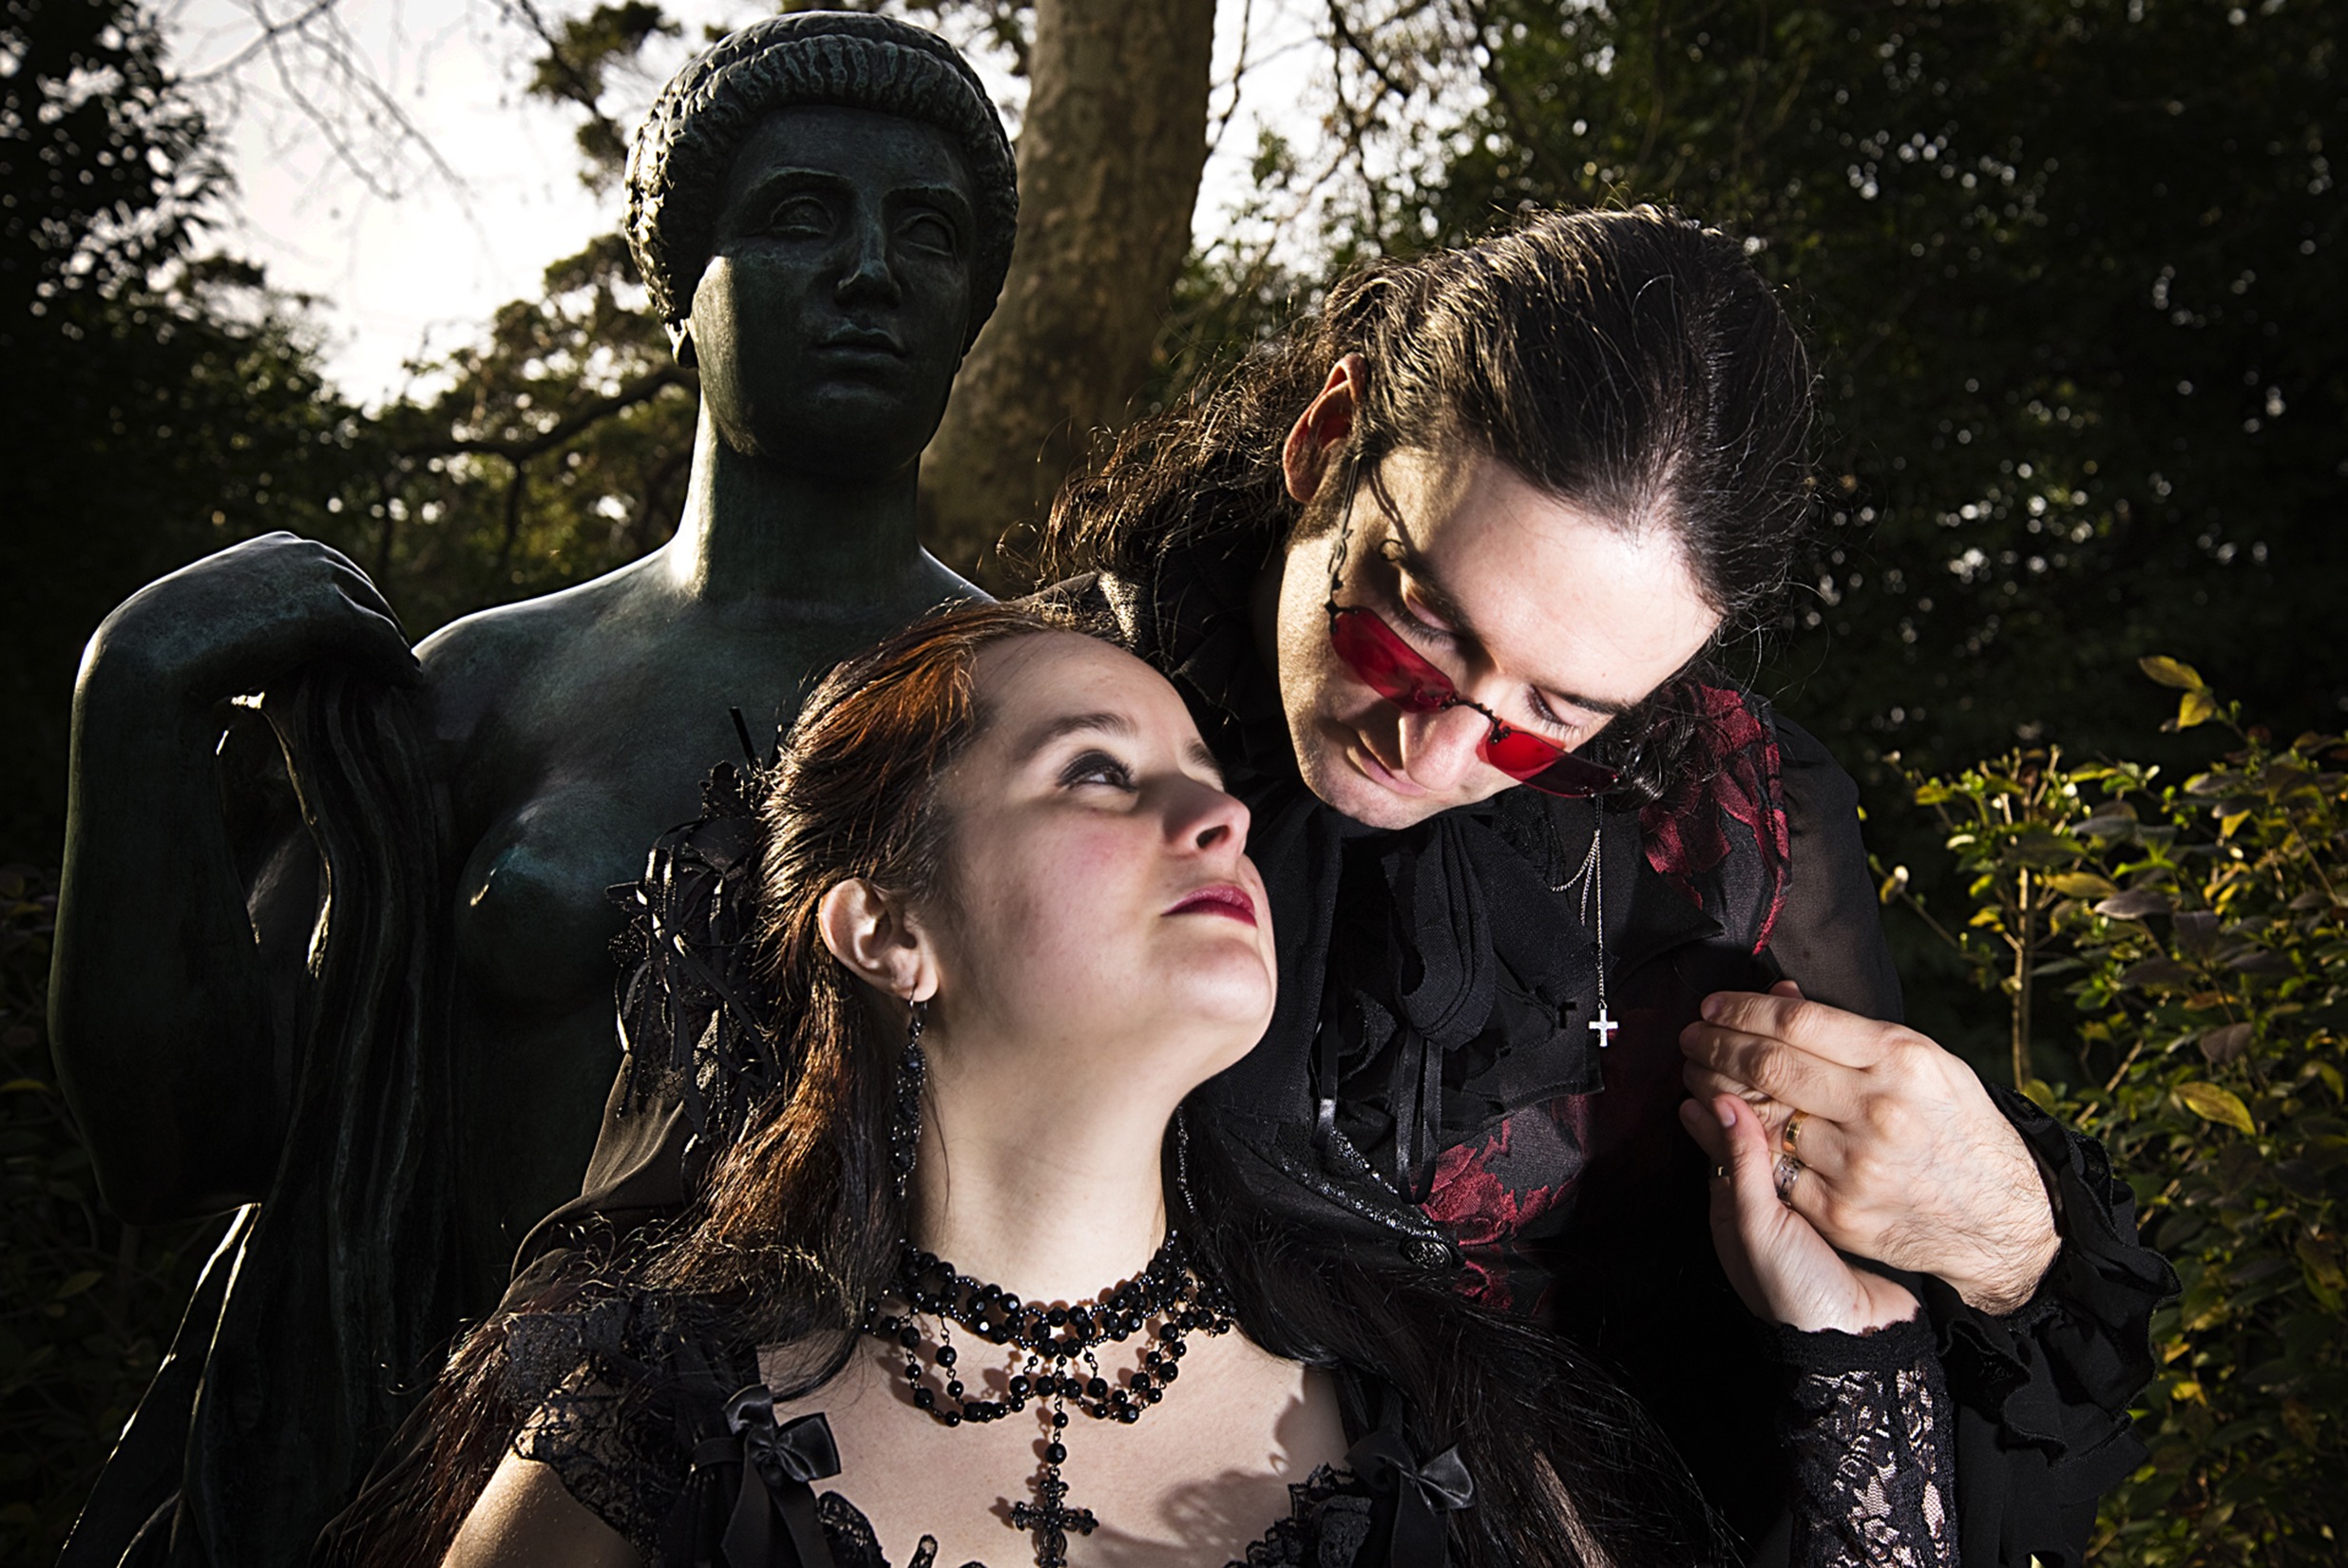
person, people, statue, gothic, pose, casal, poetry, goth subculture